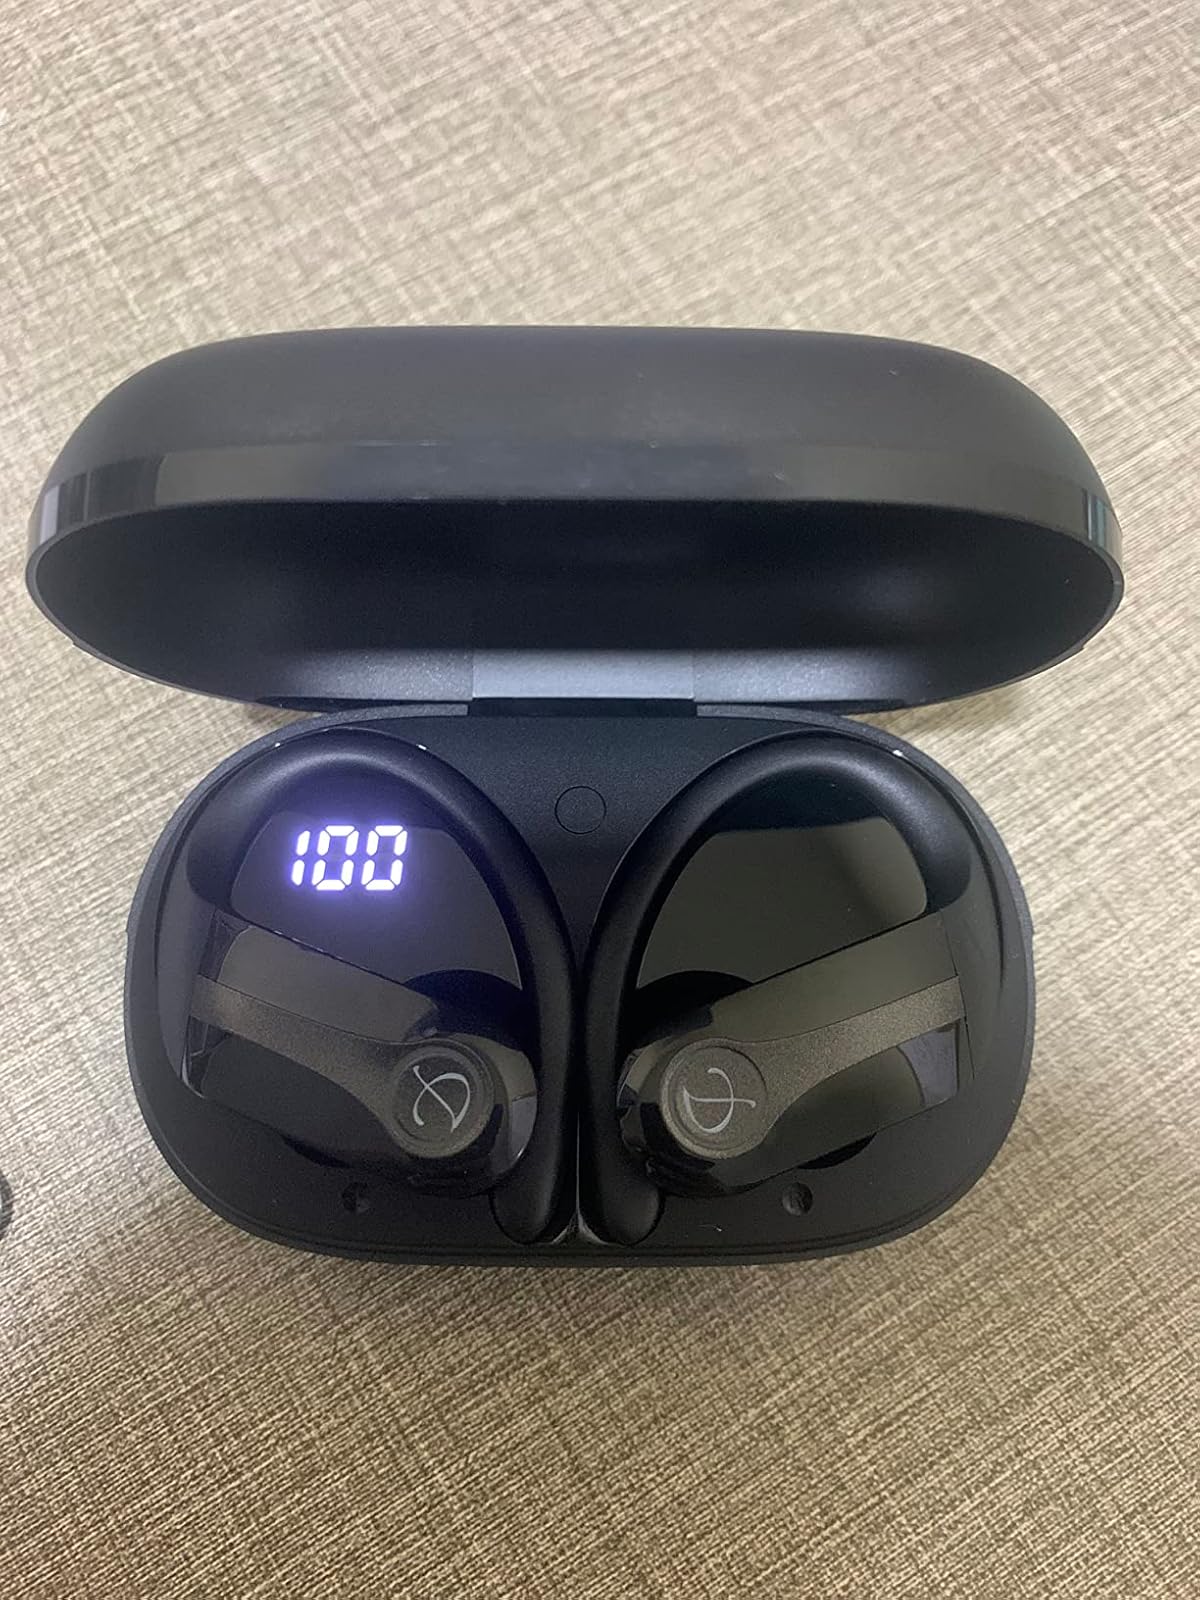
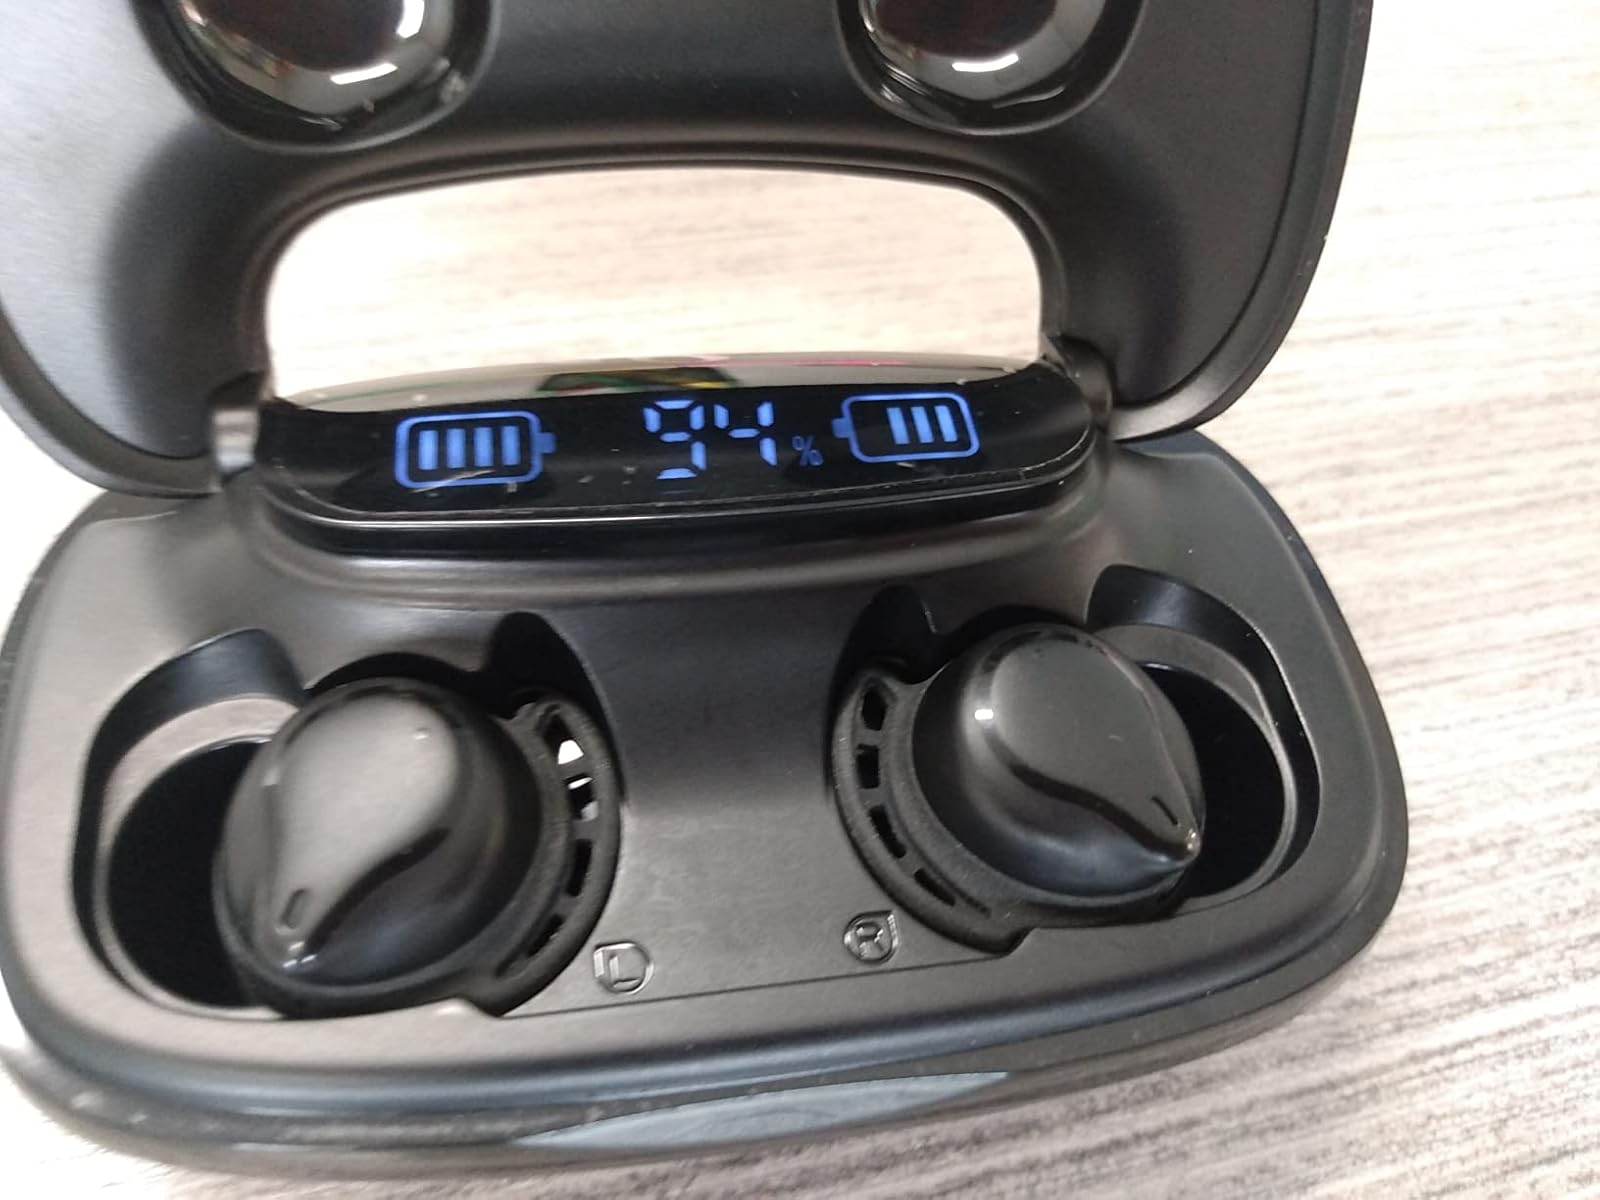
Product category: earbuds
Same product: no